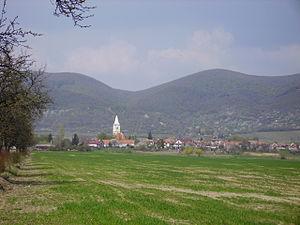
Dolné Orešany est un village de Slovaquie situé dans la région de Trnava.